2001 Champions Cup

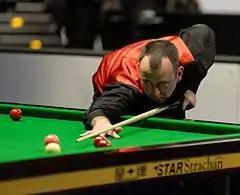
Mark Williams "(pictured in 2015)" advanced from Group B to the semi-finals.

World number three John Higgins won 5–4 over two-time Champions Cup runner-up Mark Williams. Higgins led 3–0 until Williams tied him 3–3; the former missed a straightforward for a 5–3 victory. Williams won frame eight on the pink but was unable to convert a 36–0 score into a win. Higgins said the result was possibly due to nervousness. Tournament debutant Paul Hunter won 5–4 over the 1999 Champions Cup winner Stephen Hendry to requite a loss to Hendry at the 2001 world championship. Hendry failed to take a 3–2 lead because he missed the black while 66–0 in front and Hunter took frame five with a 70 clearance. Hunter claimed two of the next three frames to win. After breaks of 53, 52 and 72, Hendry lost for the second time in a row when match-long leader Williams defeated him 5–3 from two half-centuries. The result required Hendry to win his game against fellow Scot Higgins to qualify for the semi-finals.